Elizabeth James-Perry

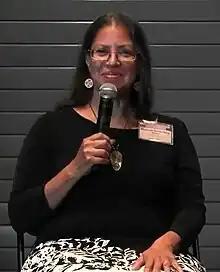
James-Perry in 2023

Elizabeth James-Perry (born 1973) is a Native American artist and restoration ecologist. A citizen of the Wampanoag Tribe of Gay Head, she carried on the Indigenous tradition of scrimshawing after learning about Northeastern Woodlands scrimshawing from her mother and Wampanoag clothing during a trip to Europe. She creates wampum beads and Wampanoag textiles and is a 2023 National Heritage Fellow.